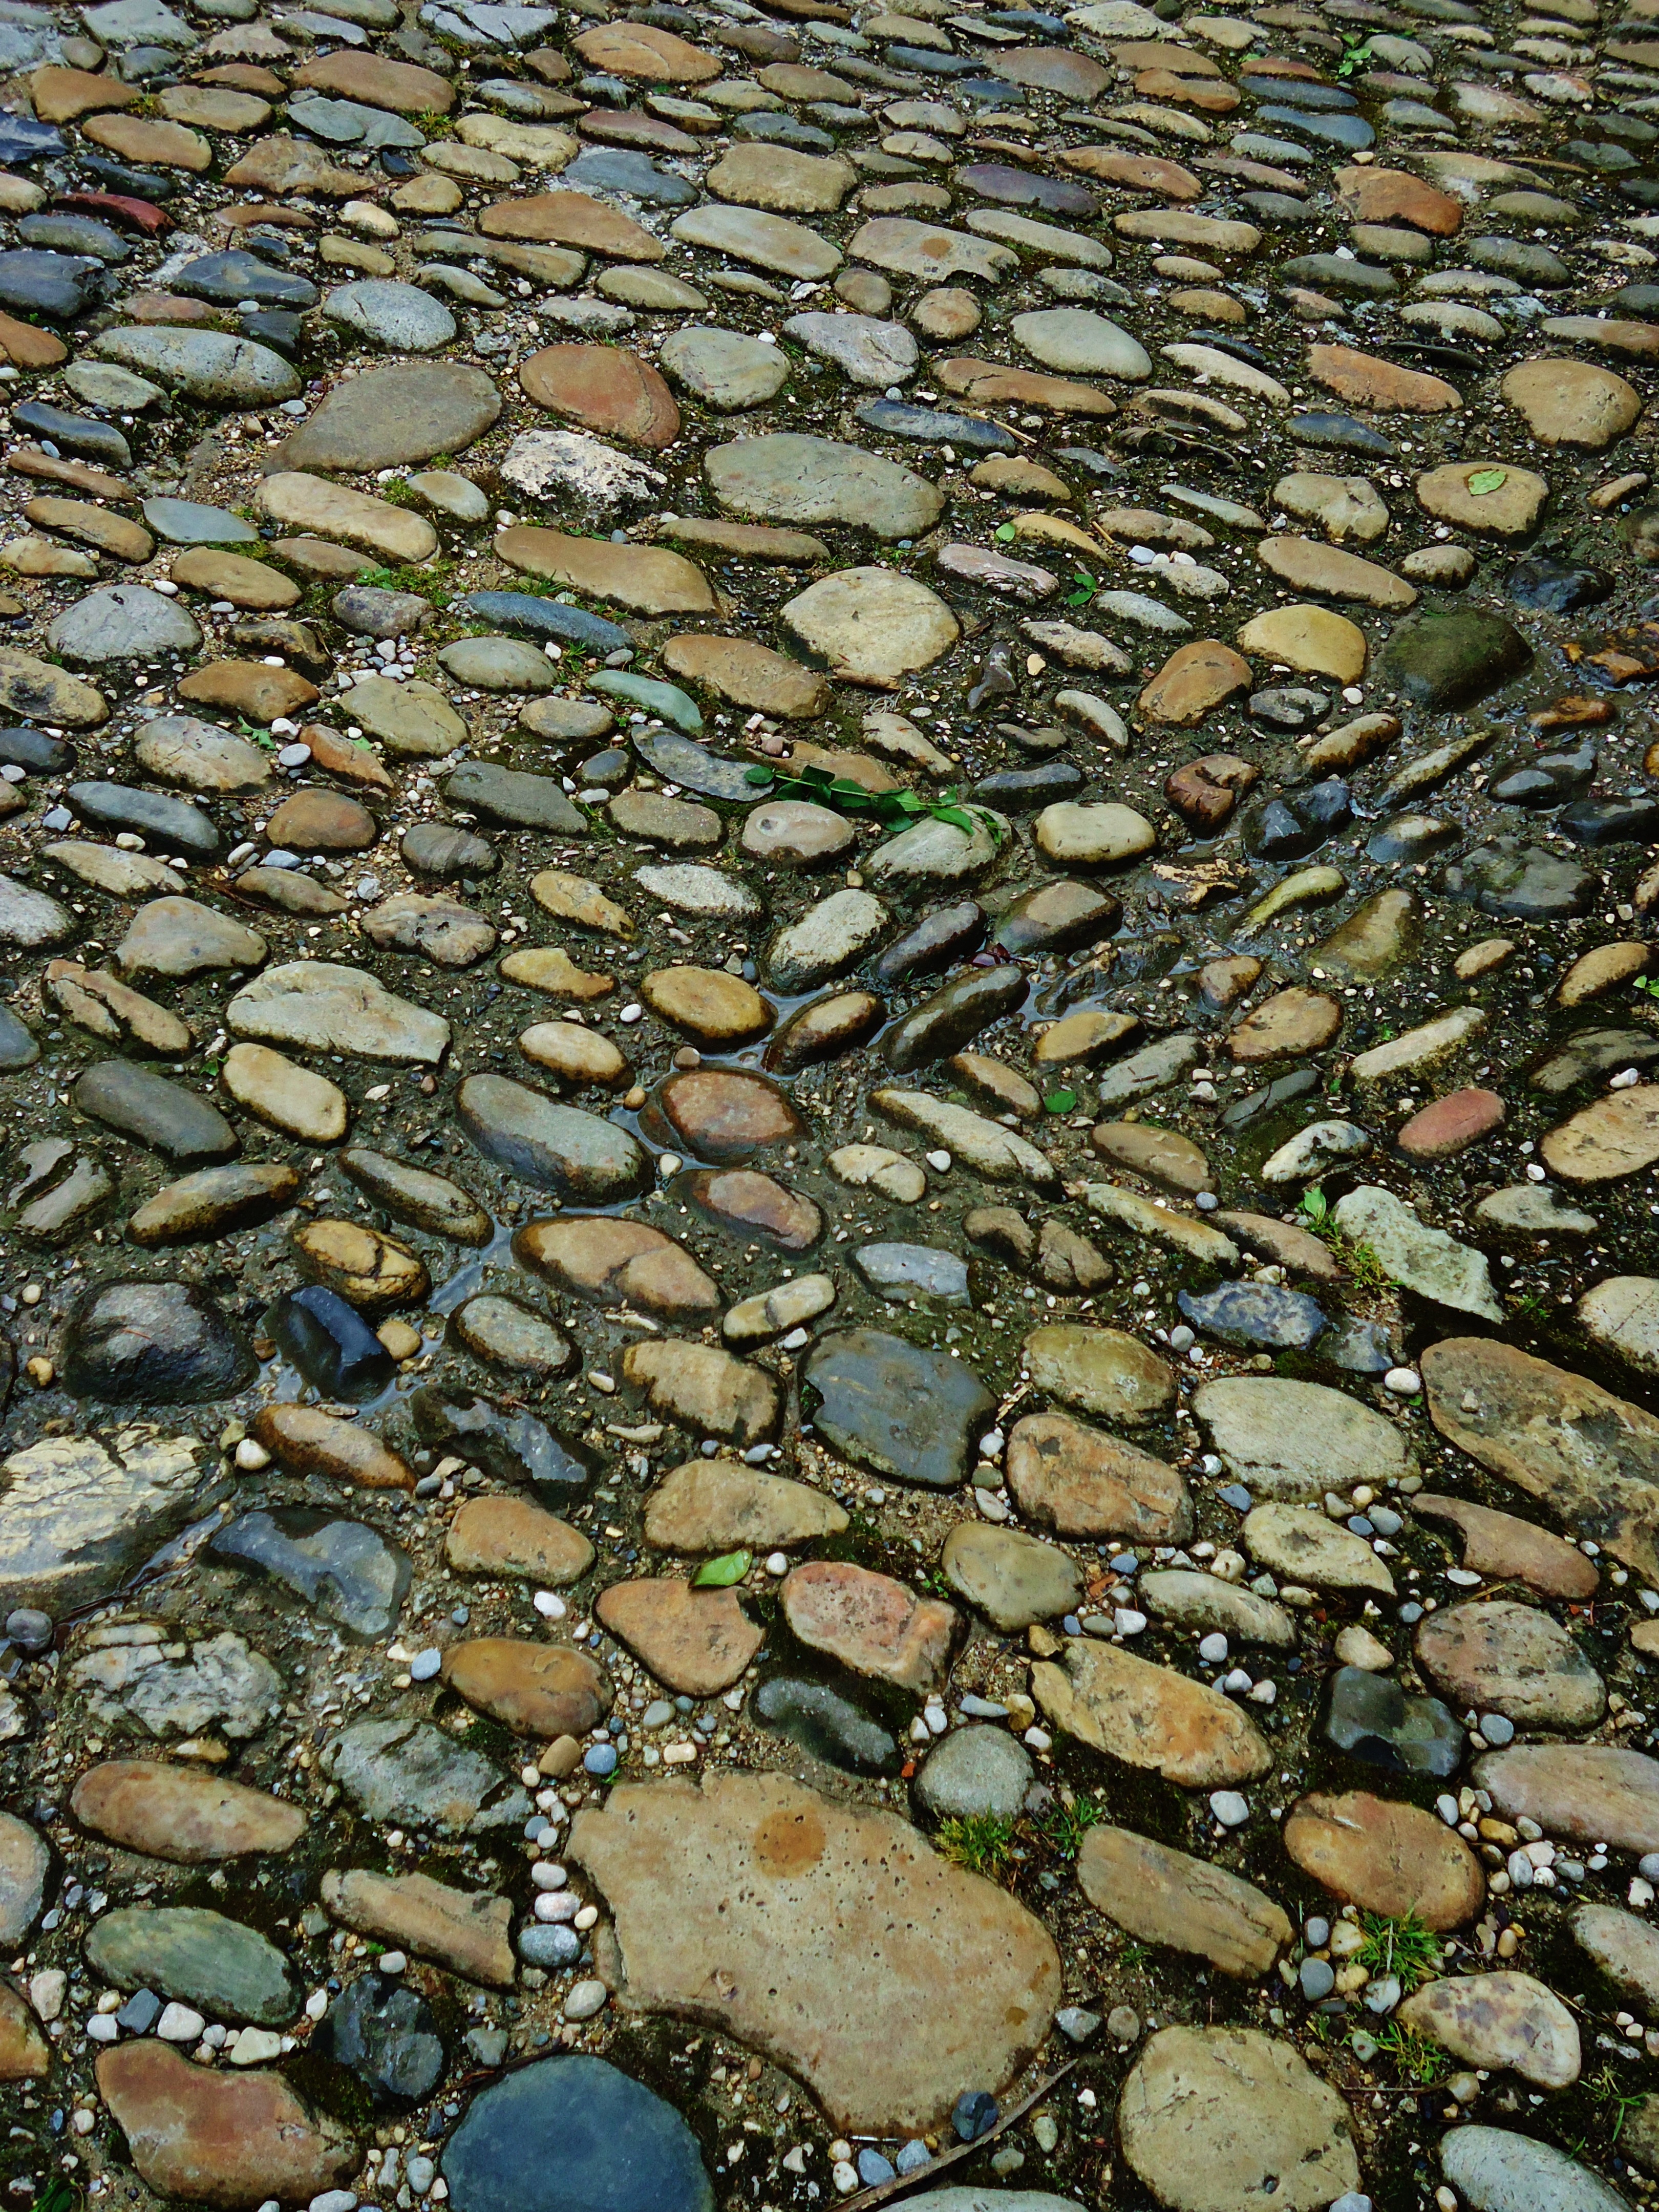
rock, leaf, cobblestone, city, wall, asphalt, walkway, village, pond, france, stream, pebble, soil, stone wall, material, stones, medieval, good looking, flooring, road surface, p rouges